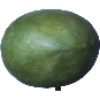
Label: Mango 1